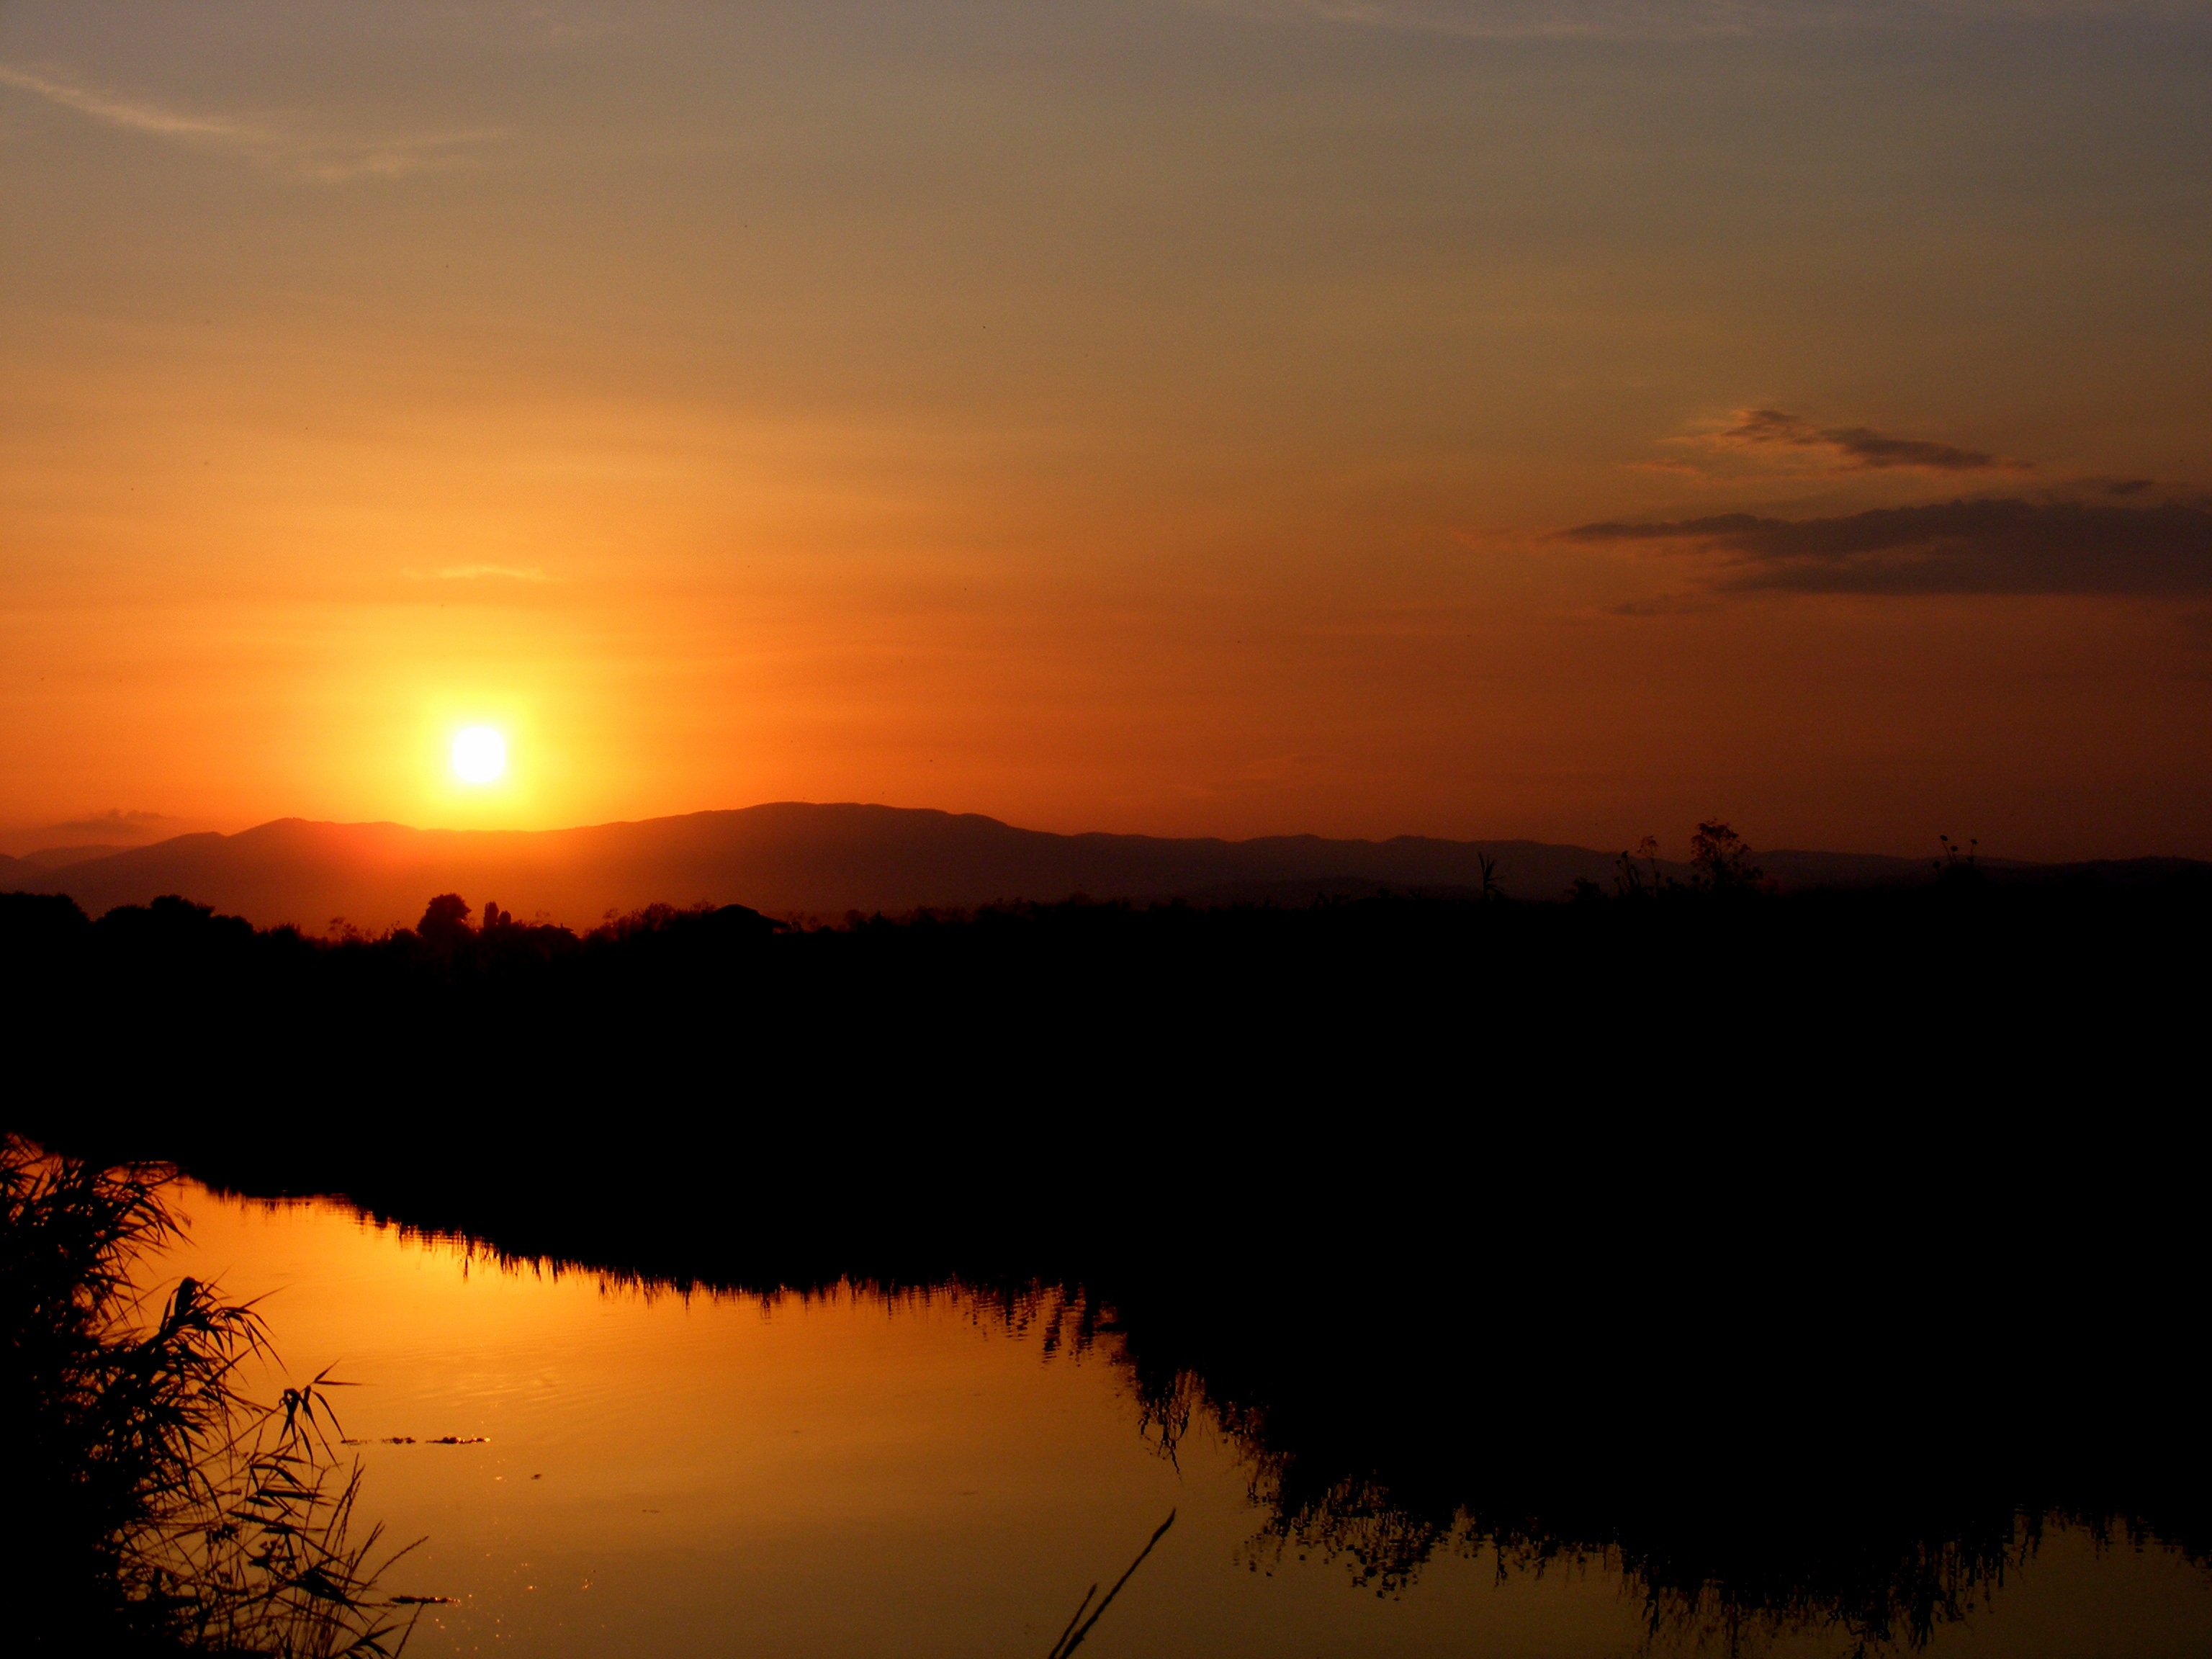
water, sky, sun, sunrise, sunset, morning, dawn, dusk, evening, orange, reflection, red, fire, cane, loch, afterglow, atmospheric phenomenon, red sky at morning